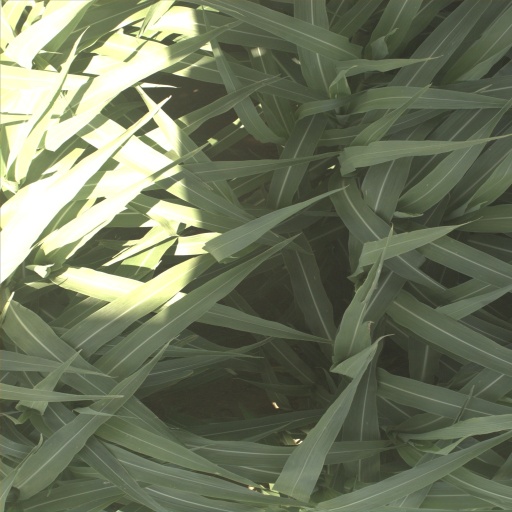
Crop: sorghum